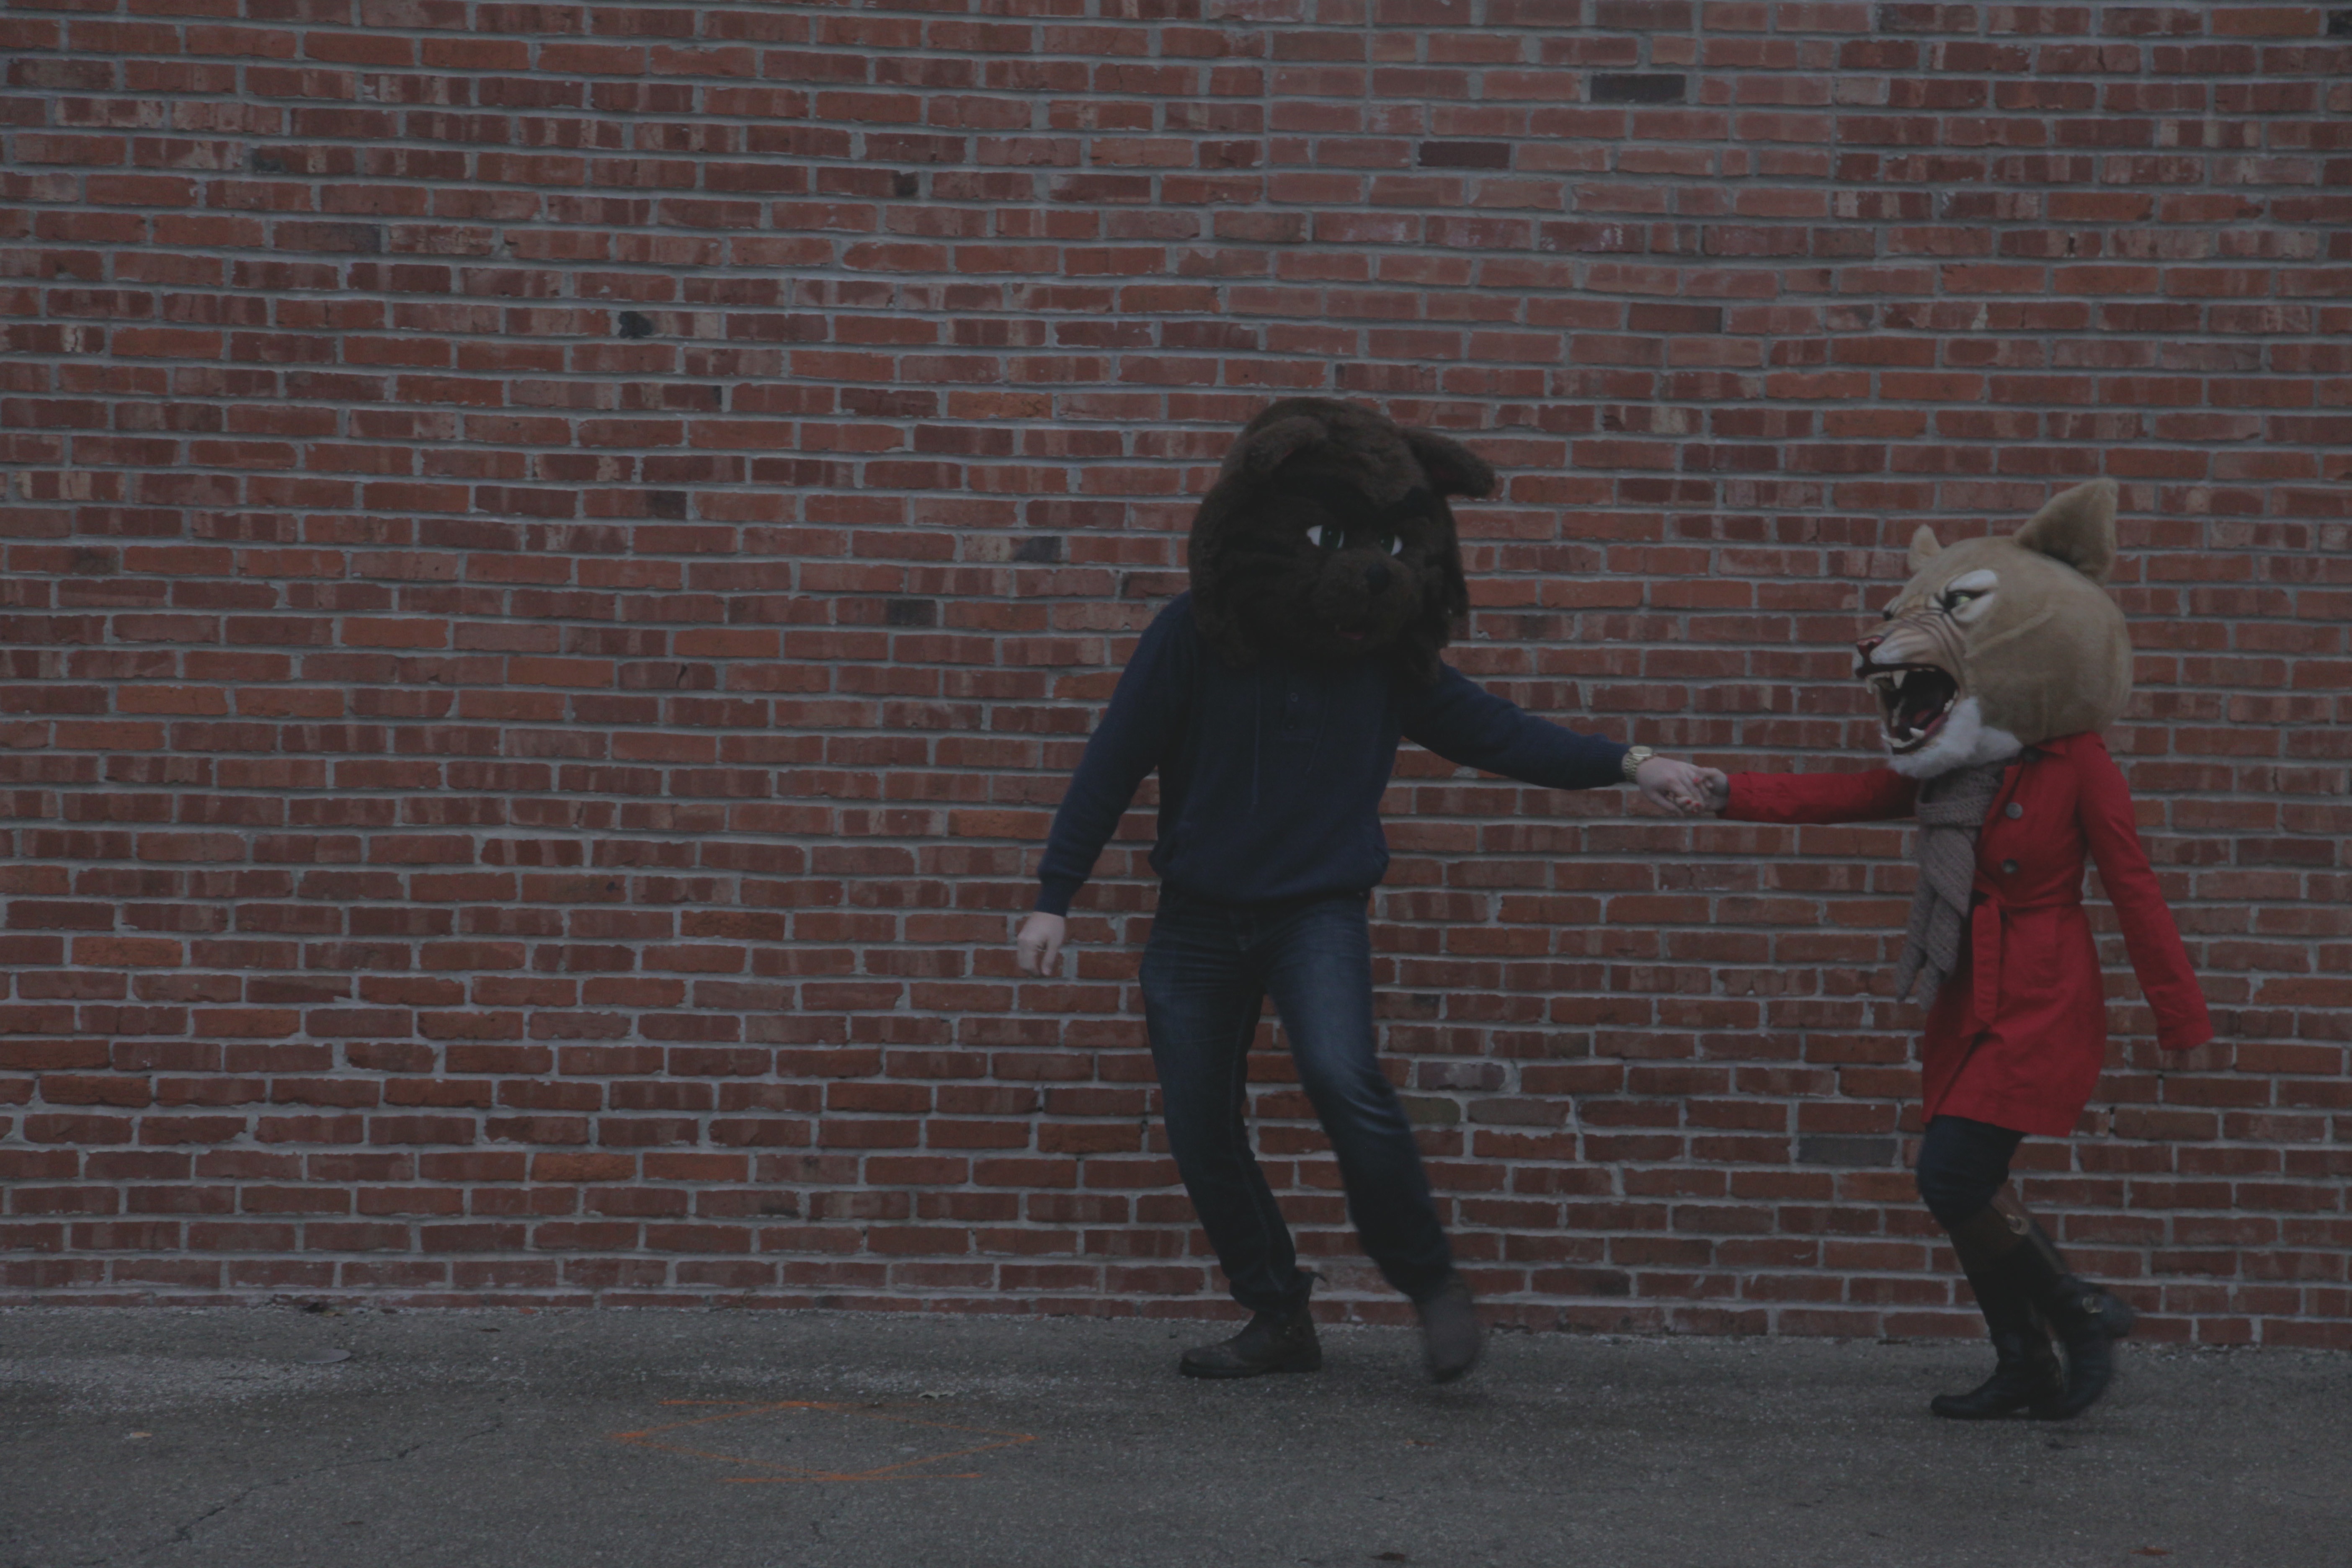
road, street, wall, red, temple, photograph, human positions